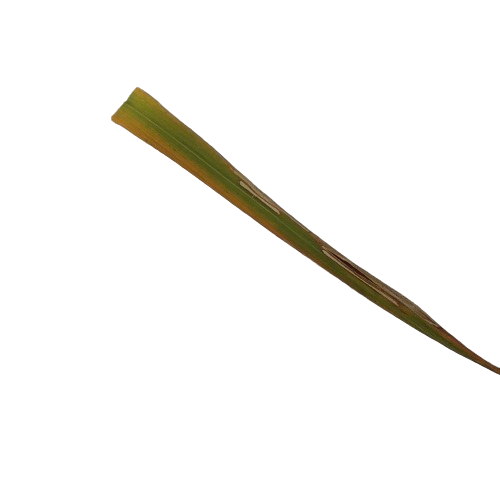
Label: Leaf Scald